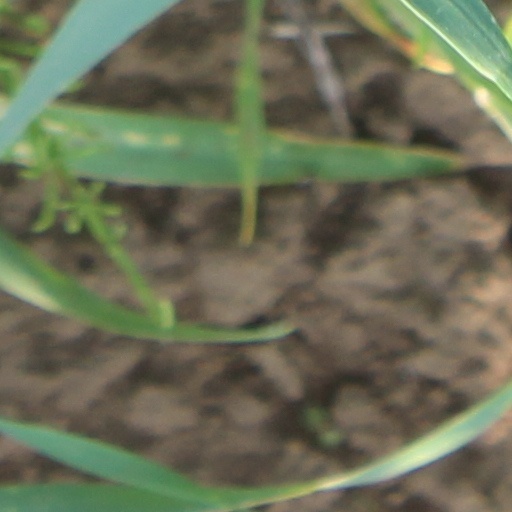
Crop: wheat